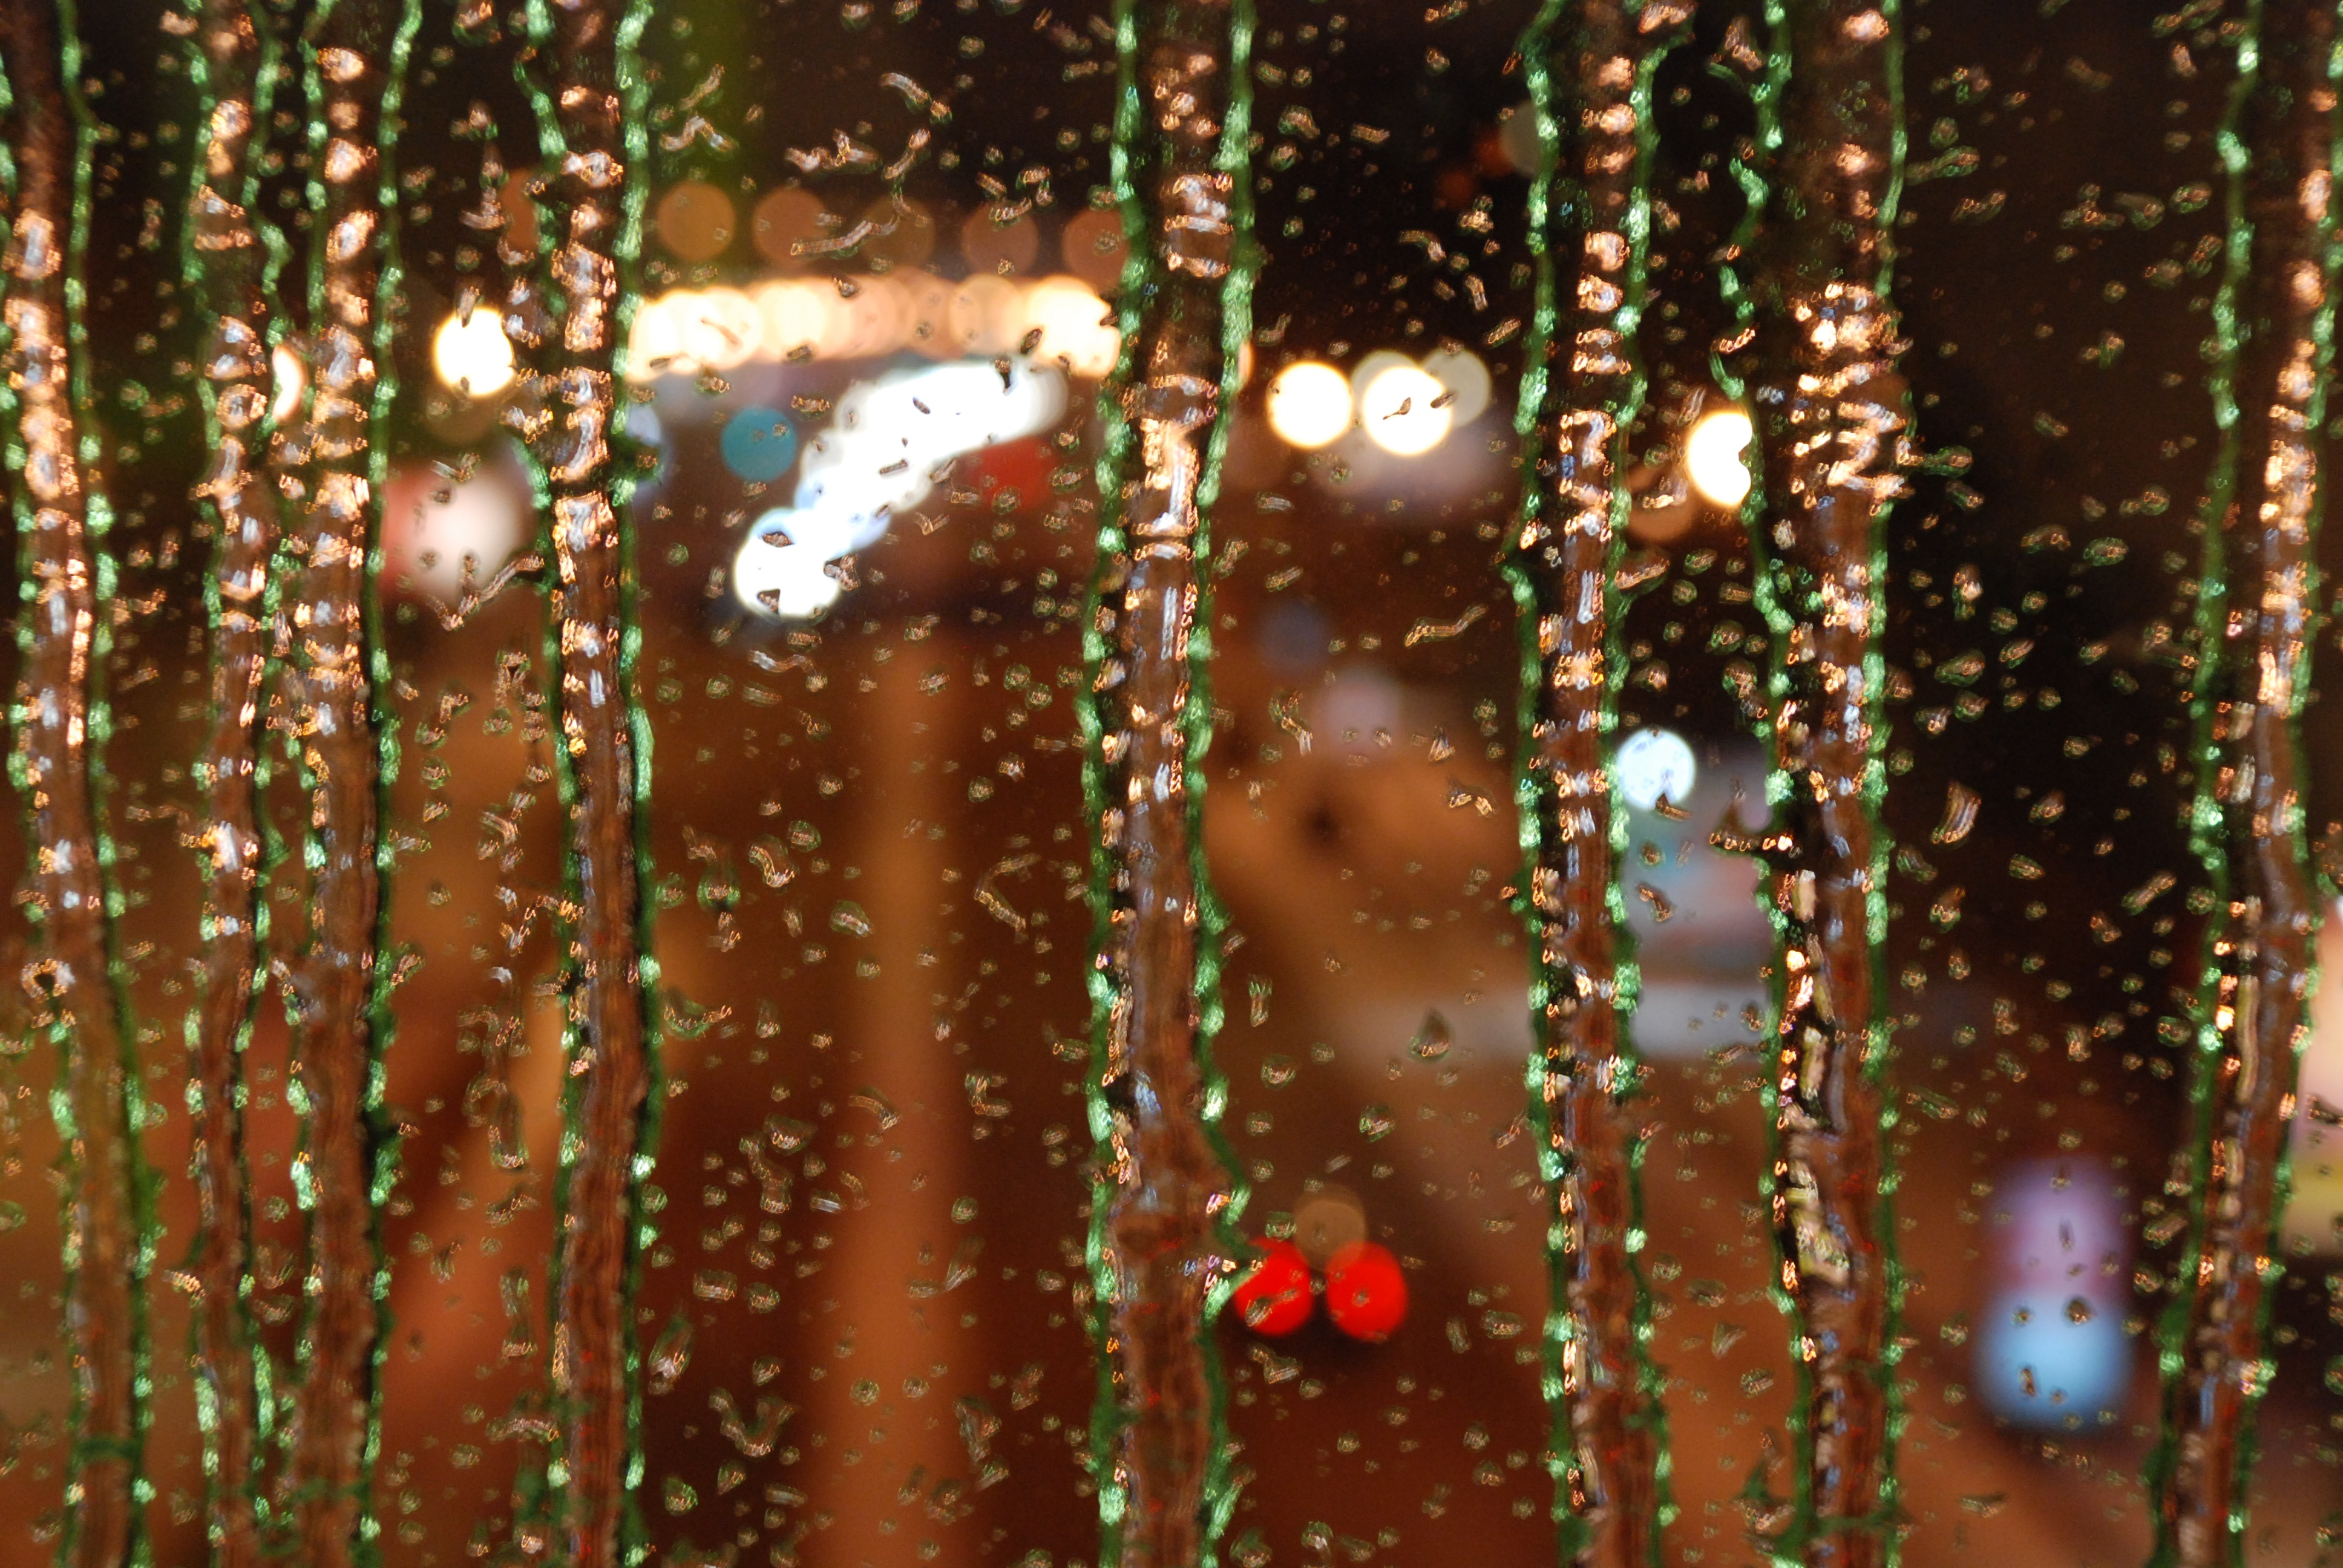
tree, branch, winter, bridge, flower, city, nikon, christmas, christmas tree, twig, christmas decoration, moscow, russia, d80, moskau, nikond80, moscou, christmas lights